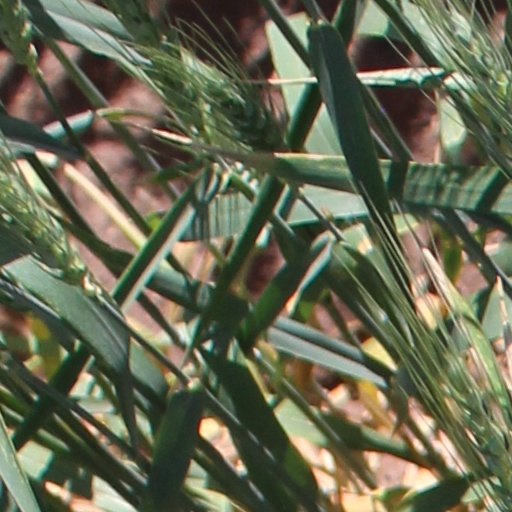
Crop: wheat